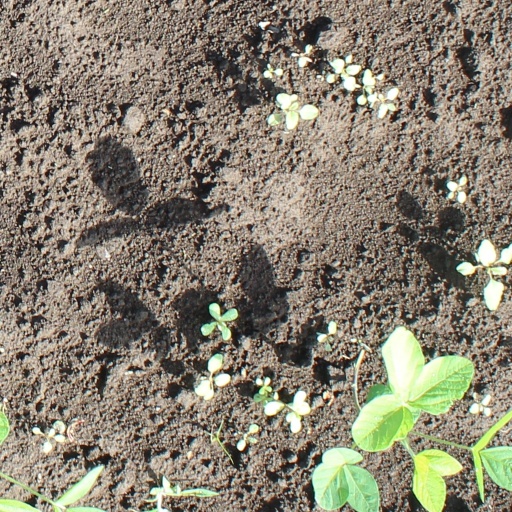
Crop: soybean